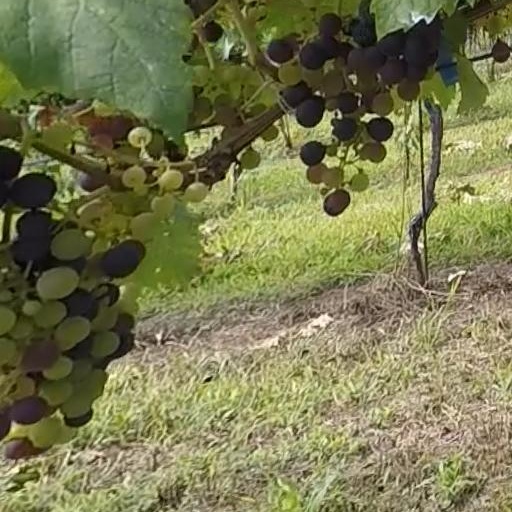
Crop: grape